MOOSE (software)

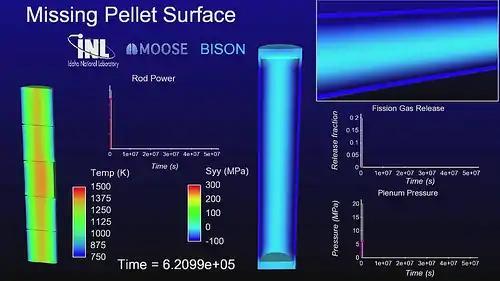
MOOSE / BISON simulation: A piece of a fuel pellet has chipped away (center left) due to a manufacturing defect or damage incurred while it was in transit. The damaged pellet surface induces a high-stress state in the adjacent cladding. As a result, the pellets warm up and densify before swelling back out due to fission products building up inside of them, further stressing the surrounding fuel cladding.

MOOSE is a development and run-time environment for the solution of multi-physics systems that involve multiple physical models or multiple simultaneous physical phenomena. The systems are generally represented (modeled) as a system of fully coupled nonlinear partial differential equation systems (an example of a multi-physics system is the thermal feedback effect upon neutronics cross-sections where the cross-sections are a function of the heat transfer). Inside MOOSE, the Jacobian-Free Newton Krylov (JFNK) method is implemented as a parallel nonlinear solver that naturally supports effective coupling between physics equation systems (or Kernels). The physics Kernels are designed to contribute to the nonlinear residual, which is then minimized inside of MOOSE. MOOSE provides a comprehensive set of finite element support capabilities (libMesh) and provides for mesh adaptation and parallel execution. The framework heavily leverages software libraries from the Department of Energy (DOE) and the National Nuclear Security Administration (NNSA), such as the nonlinear solver capabilities in either the Portable, Extensible Toolkit for Scientific Computation (PETSc) project or the Trilinos project.